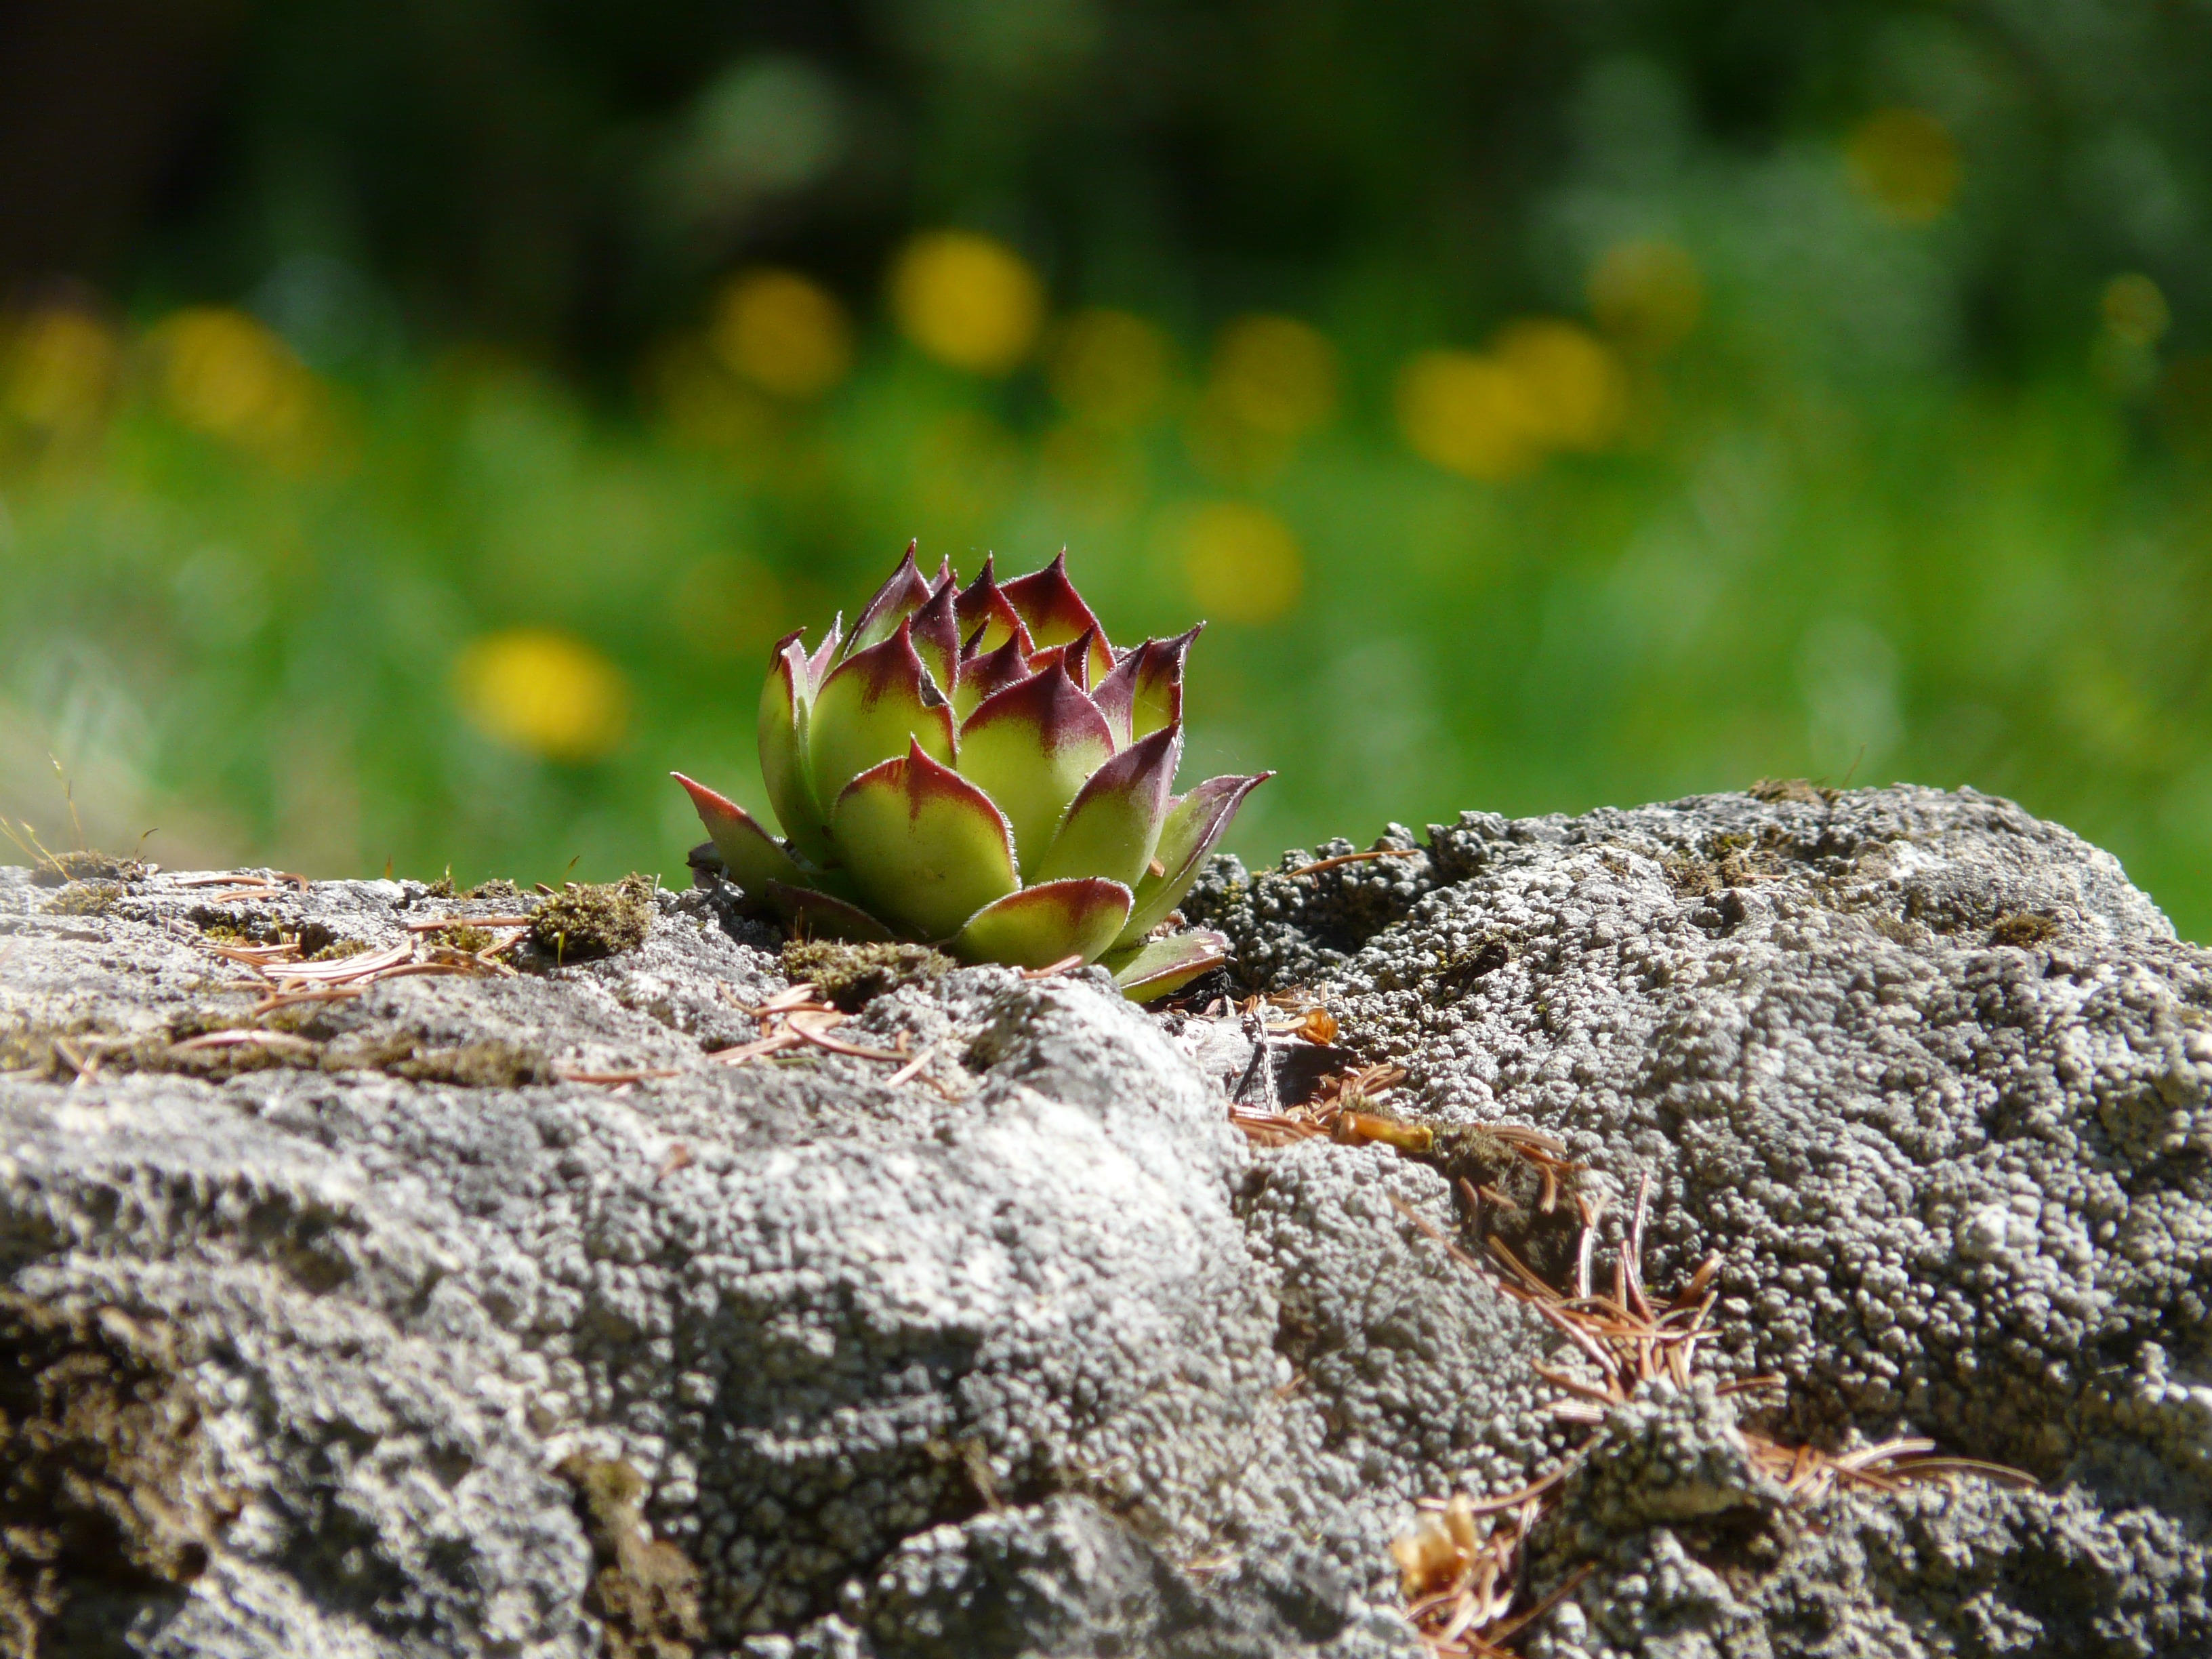
nature, blossom, light, plant, leaf, flower, wildlife, green, autumn, botany, succulent, flora, fauna, wildflower, close up, pointed, back light, rosette, macro photography, flowering plant, succulent plant, thick sheet greenhouse, fresh green, houseleek, saxifrage, roof houseleek, ordinary house turmeric, real houseleek, pointy red, land plant, alpine houseleek, sempervivum tectorum